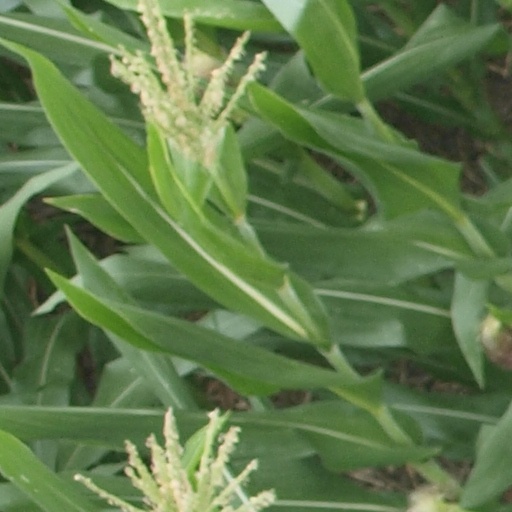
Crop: maize; corn